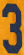
Number: 3